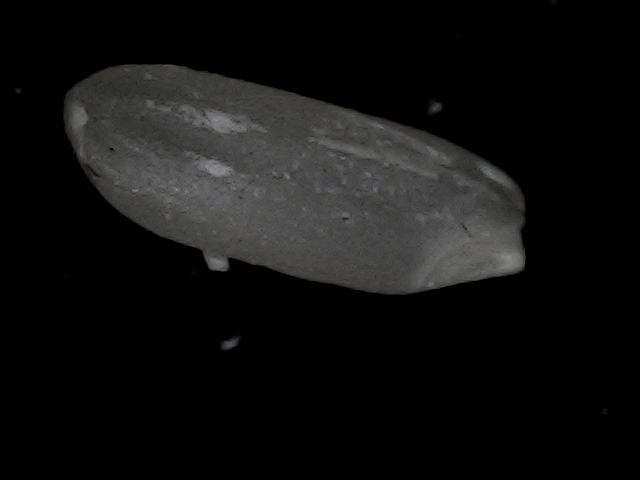
Rice variety: BD95